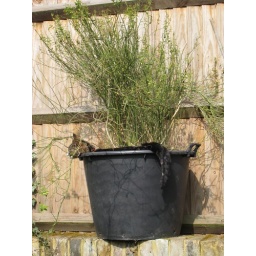
Kinky in the plant pot